Timeline of the COVID-19 pandemic in January 2020

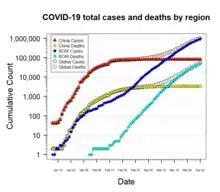
Semi-log plot of cumulative incidence of confirmed cases and deaths in China and the rest of the world.

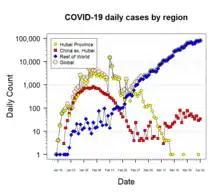
Semi-log plot of daily incidence (epidemiology) of cases by region: Hubei Province; mainland China excluding Hubei; the rest of the world (ROW); and the world total.

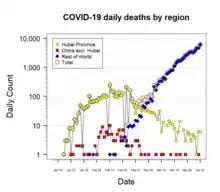
Semi-log plot of COVID-19 daily deaths by region: Hubei Province; mainland China excluding Hubei; the rest of the world (ROW); and the world total.

Xinhua News reported that the Huanan Seafood Market was closed on 1 January 2020 for cleaning and disinfection.